Street food of Chennai

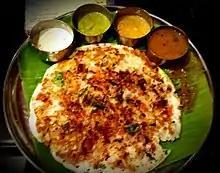
Onion tomato uttapam

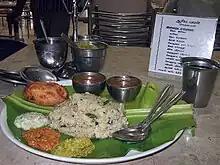
Pongal with chutney, sambar, vada

Kuzhi paniyaram (Tamil:குழி பணியாரம்) or Gunta Ponganalu (Telugu:గుంట పొంగణాలు) or Paddu/Guliappa/Yeriyappa (Kannada:ಪಡ್ಡು/ಗುಳಿಯಪ್ಪ/ಎರಿಯಪ್ಪ) is an Indian dish made by steaming batter using a semi sphere mould. The batter is made of black lentils and rice and is similar in composition to the batter used to make idli and dosa. The dish can also be made sweet or spicy depending on the ingredients jaggery and chillies respectively. Paniyaram is made on a special pan that comes with multiple small fissures. It is known by various names in South India, including kuzhi paniyaram, paddu, appe, guliappa, gulittu, yeriyappa, gundponglu, gunta ponganalu.